Garvald, East Lothian

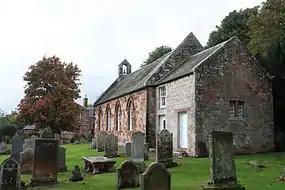
Garvald Parish Church

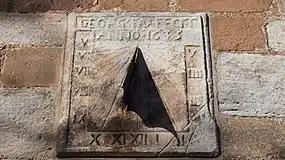
Sundial on wall of Garvald Parish Church

Garvald is a village south-east of Haddington in East Lothian, Scotland. It lies on the Papana Water south of the B6370, east of Gifford. The combined parish of Garvald and Bara, borders Whittingehame to the East, Morham to the North, Yester to the West, and Lauder to the South. It is mainly an agricultural parish. The red freestone once constantly mined in this parish was well known throughout the whole country.